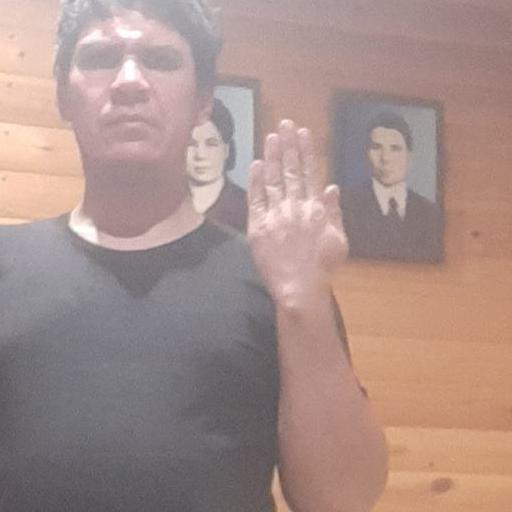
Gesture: stop_inverted